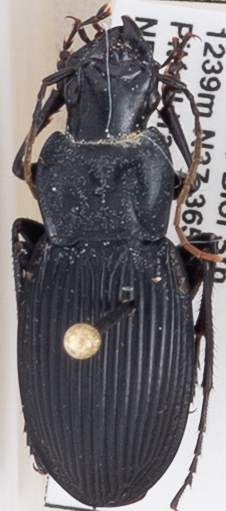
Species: Dicaelus teter
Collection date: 2019-07-02
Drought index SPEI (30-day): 0.678
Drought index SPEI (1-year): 2.09
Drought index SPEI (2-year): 2.09